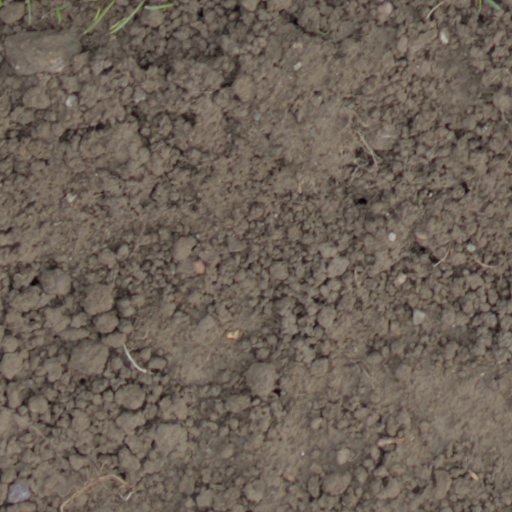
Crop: wheat